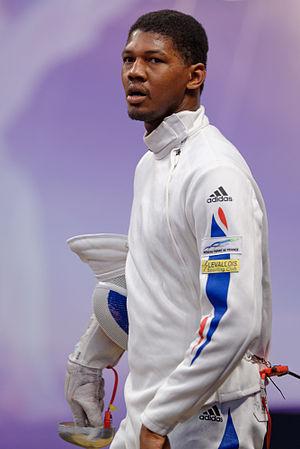
Le Français Ulrich Robeiri pendant son match du tableau de 64 contre le Hongrois Géza Imre au Challenge RFF-Trophée Monal, épreuve de la coupe du monde d'épée masculine, le 3 mai 2014.
Ulrich Robeiri est un escrimeur français pratiquant l’épée. Il est champion du monde individuel en 2014, ainsi que plusieurs fois champion du monde et champion olympique par équipe.